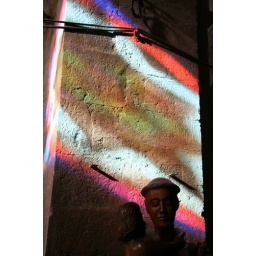
light cast by stain glass window